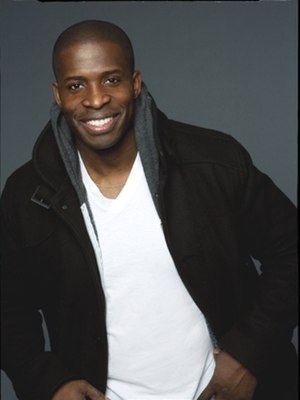
Godfrey (komiker)
Godfrey
Godfrey C. Danchimah, Jr., professionelt kendt som Godfrey, er en amerikansk komiker og skuespiller, der har optrådt på BET, VH1, Comedy Central og spillefilm som Soul Plane, Original Gangstas, Zoolander og Johnson Family Vacation.